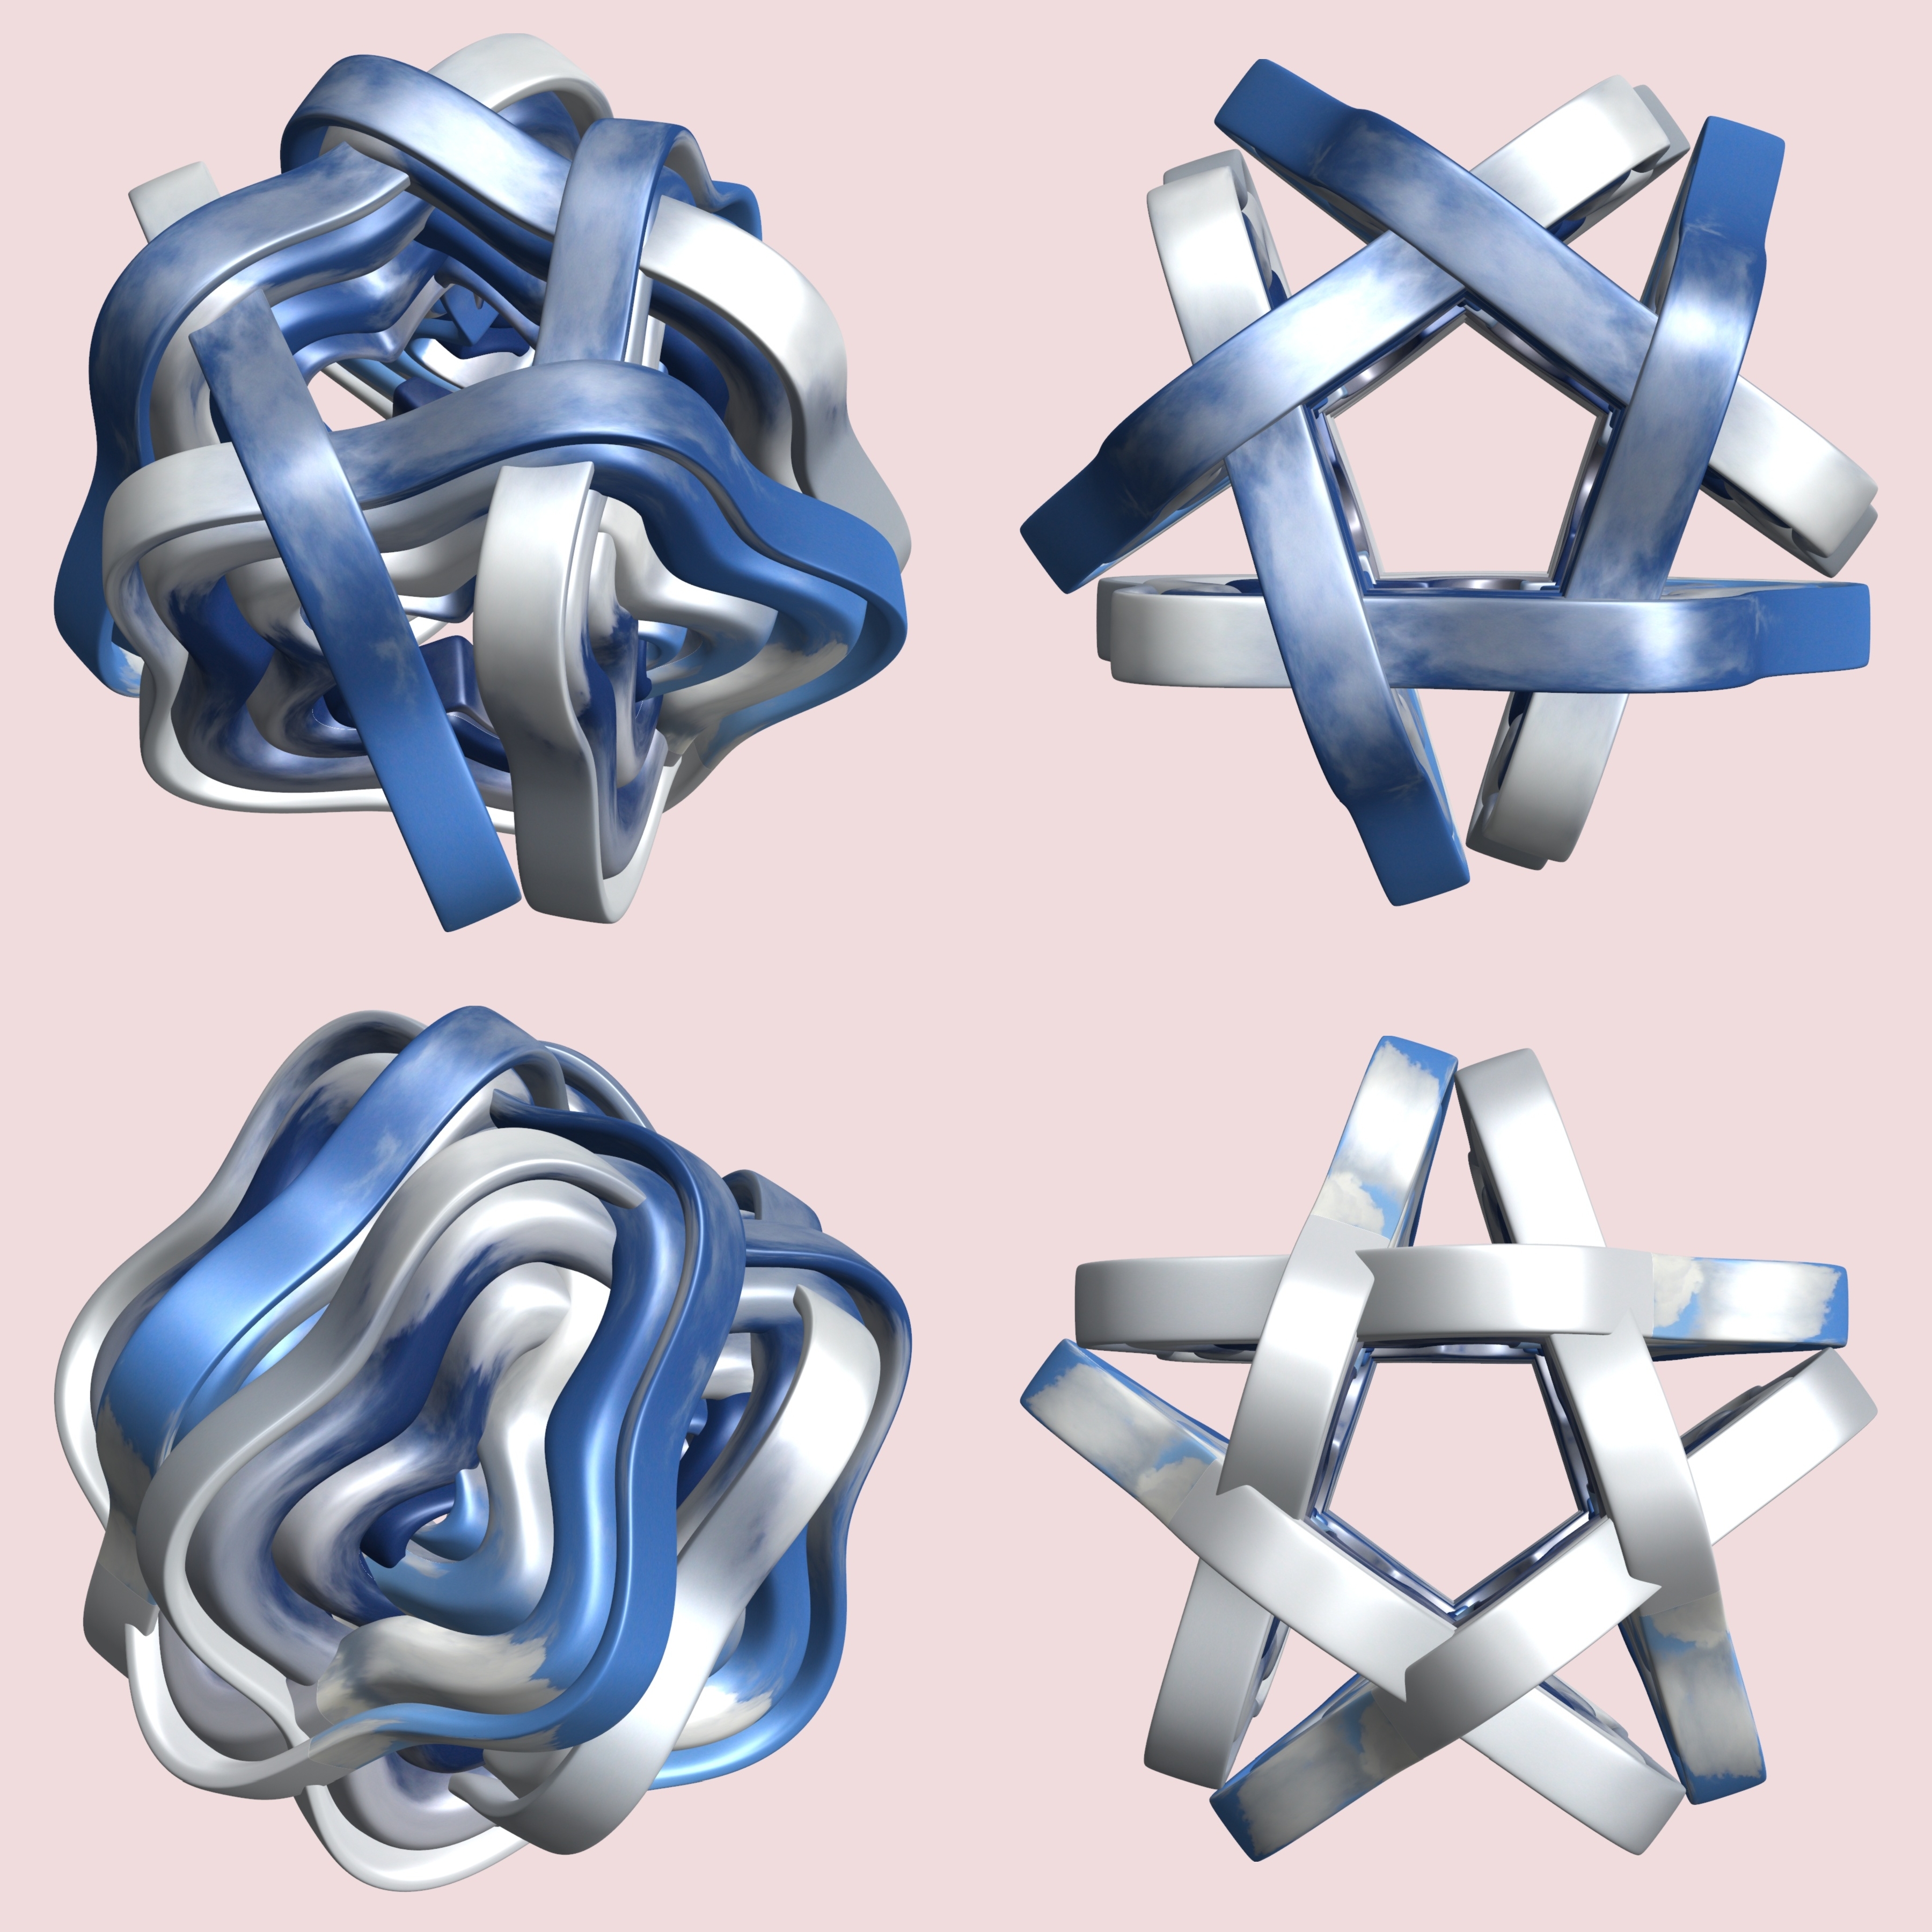
structure, wheel, texture, pattern, font, design, symmetry, 3d, graphic, torus, mathematica, cg, parametricplot3d, code, program, algorithm, mapping, fashion accessory